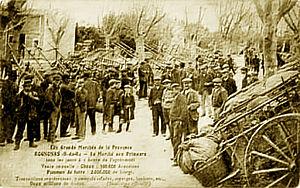
Le Marché aux Primeurs de Rognonas au début du XXe siècle
Rognonas est une commune française située dans le département des Bouches-du-Rhône en région Provence-Alpes-Côte d'Azur. Le village compte 4 101 habitants, appelés les Rognonais et Rognonaises.